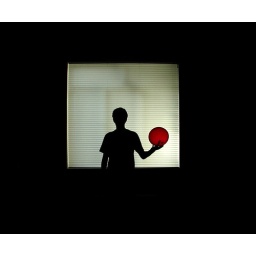
red ball and me back lighted in front of my room's window